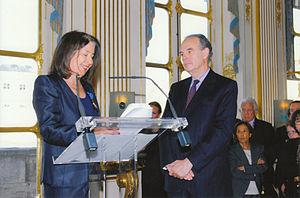
Frédéric Mitterrand remet les insignes d’officier dans l’ordre national du Mérite à Isabelle Gallimard, le 26 septembre 2011, au Ministère de la Culture, rue de Valois.
Isabelle Gallimard, née à Paris le 4 janvier 1951, est une éditrice et chef d'entreprise française.